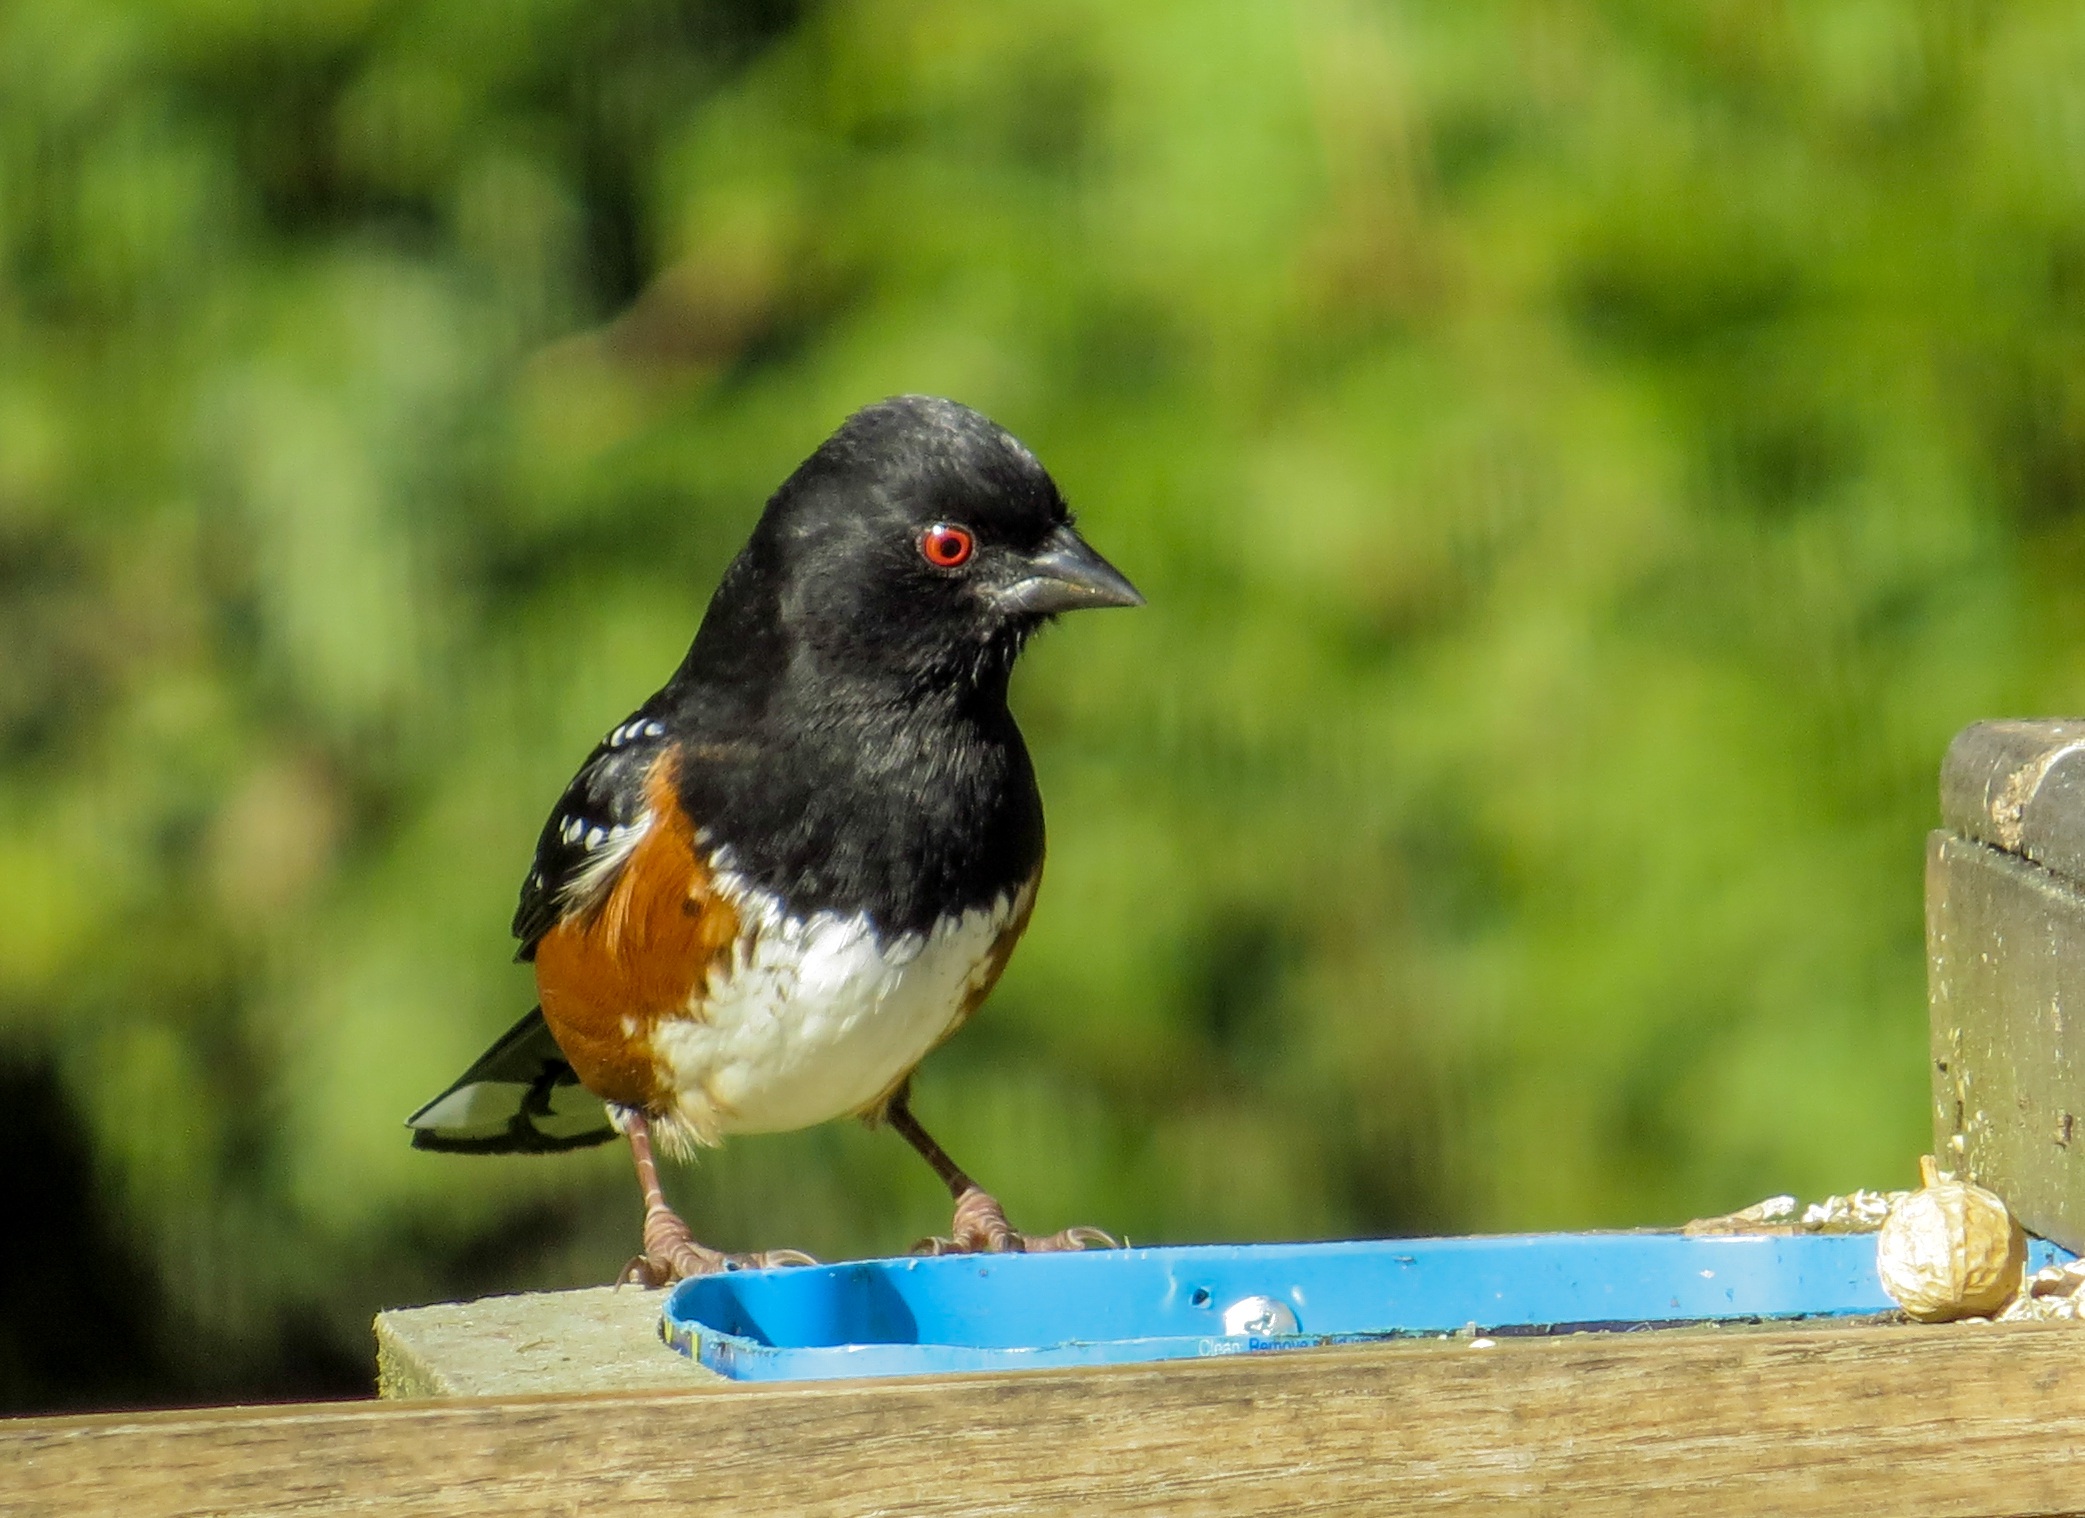
bird, wildlife, food, beak, nut, robin, fauna, vertebrate, sparrow, finch, blackbird, birding, old world flycatcher, spotted towhee, eyeing the prize, pipilo maculatus, perching bird, emberizidae